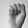
ASL letter: S